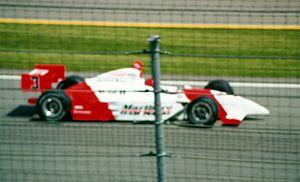
Les 500 miles d'Indianapolis 2002, disputés le 26 mai 2002 sur l'Indianapolis Motor Speedway, ont été remportés par le pilote brésilien Hélio Castroneves sur une Dallara-Chevrolet de l'écurie Penske Racing.
Les 500 miles d'Indianapolis — aussi connu comme l'Indianapolis 500 ou Indy 500 — sont une compétition automobile américaine, qui se tient chaque année depuis 1911 sur l'Indianapolis Motor Speedway à Speedway dans l'État de l'Indiana. Organisée chaque année le week-end précédant le lundi du Memorial Day, c'est la plus ancienne course automobile du monde encore organisée aujourd'hui.